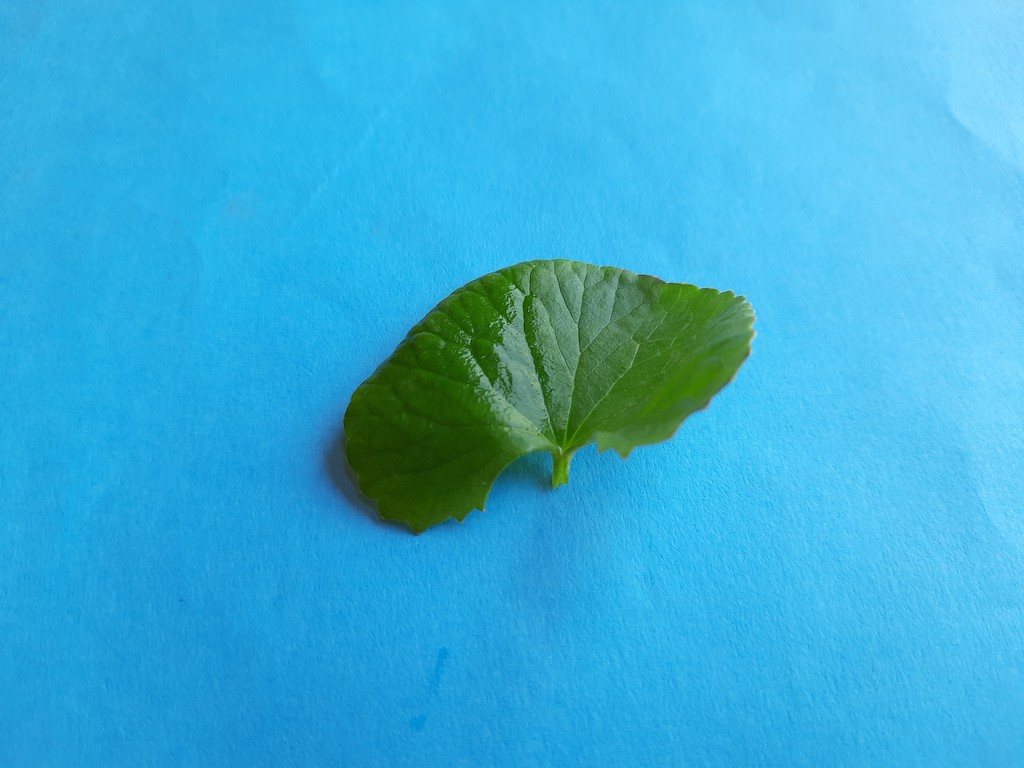
Label: Healthy